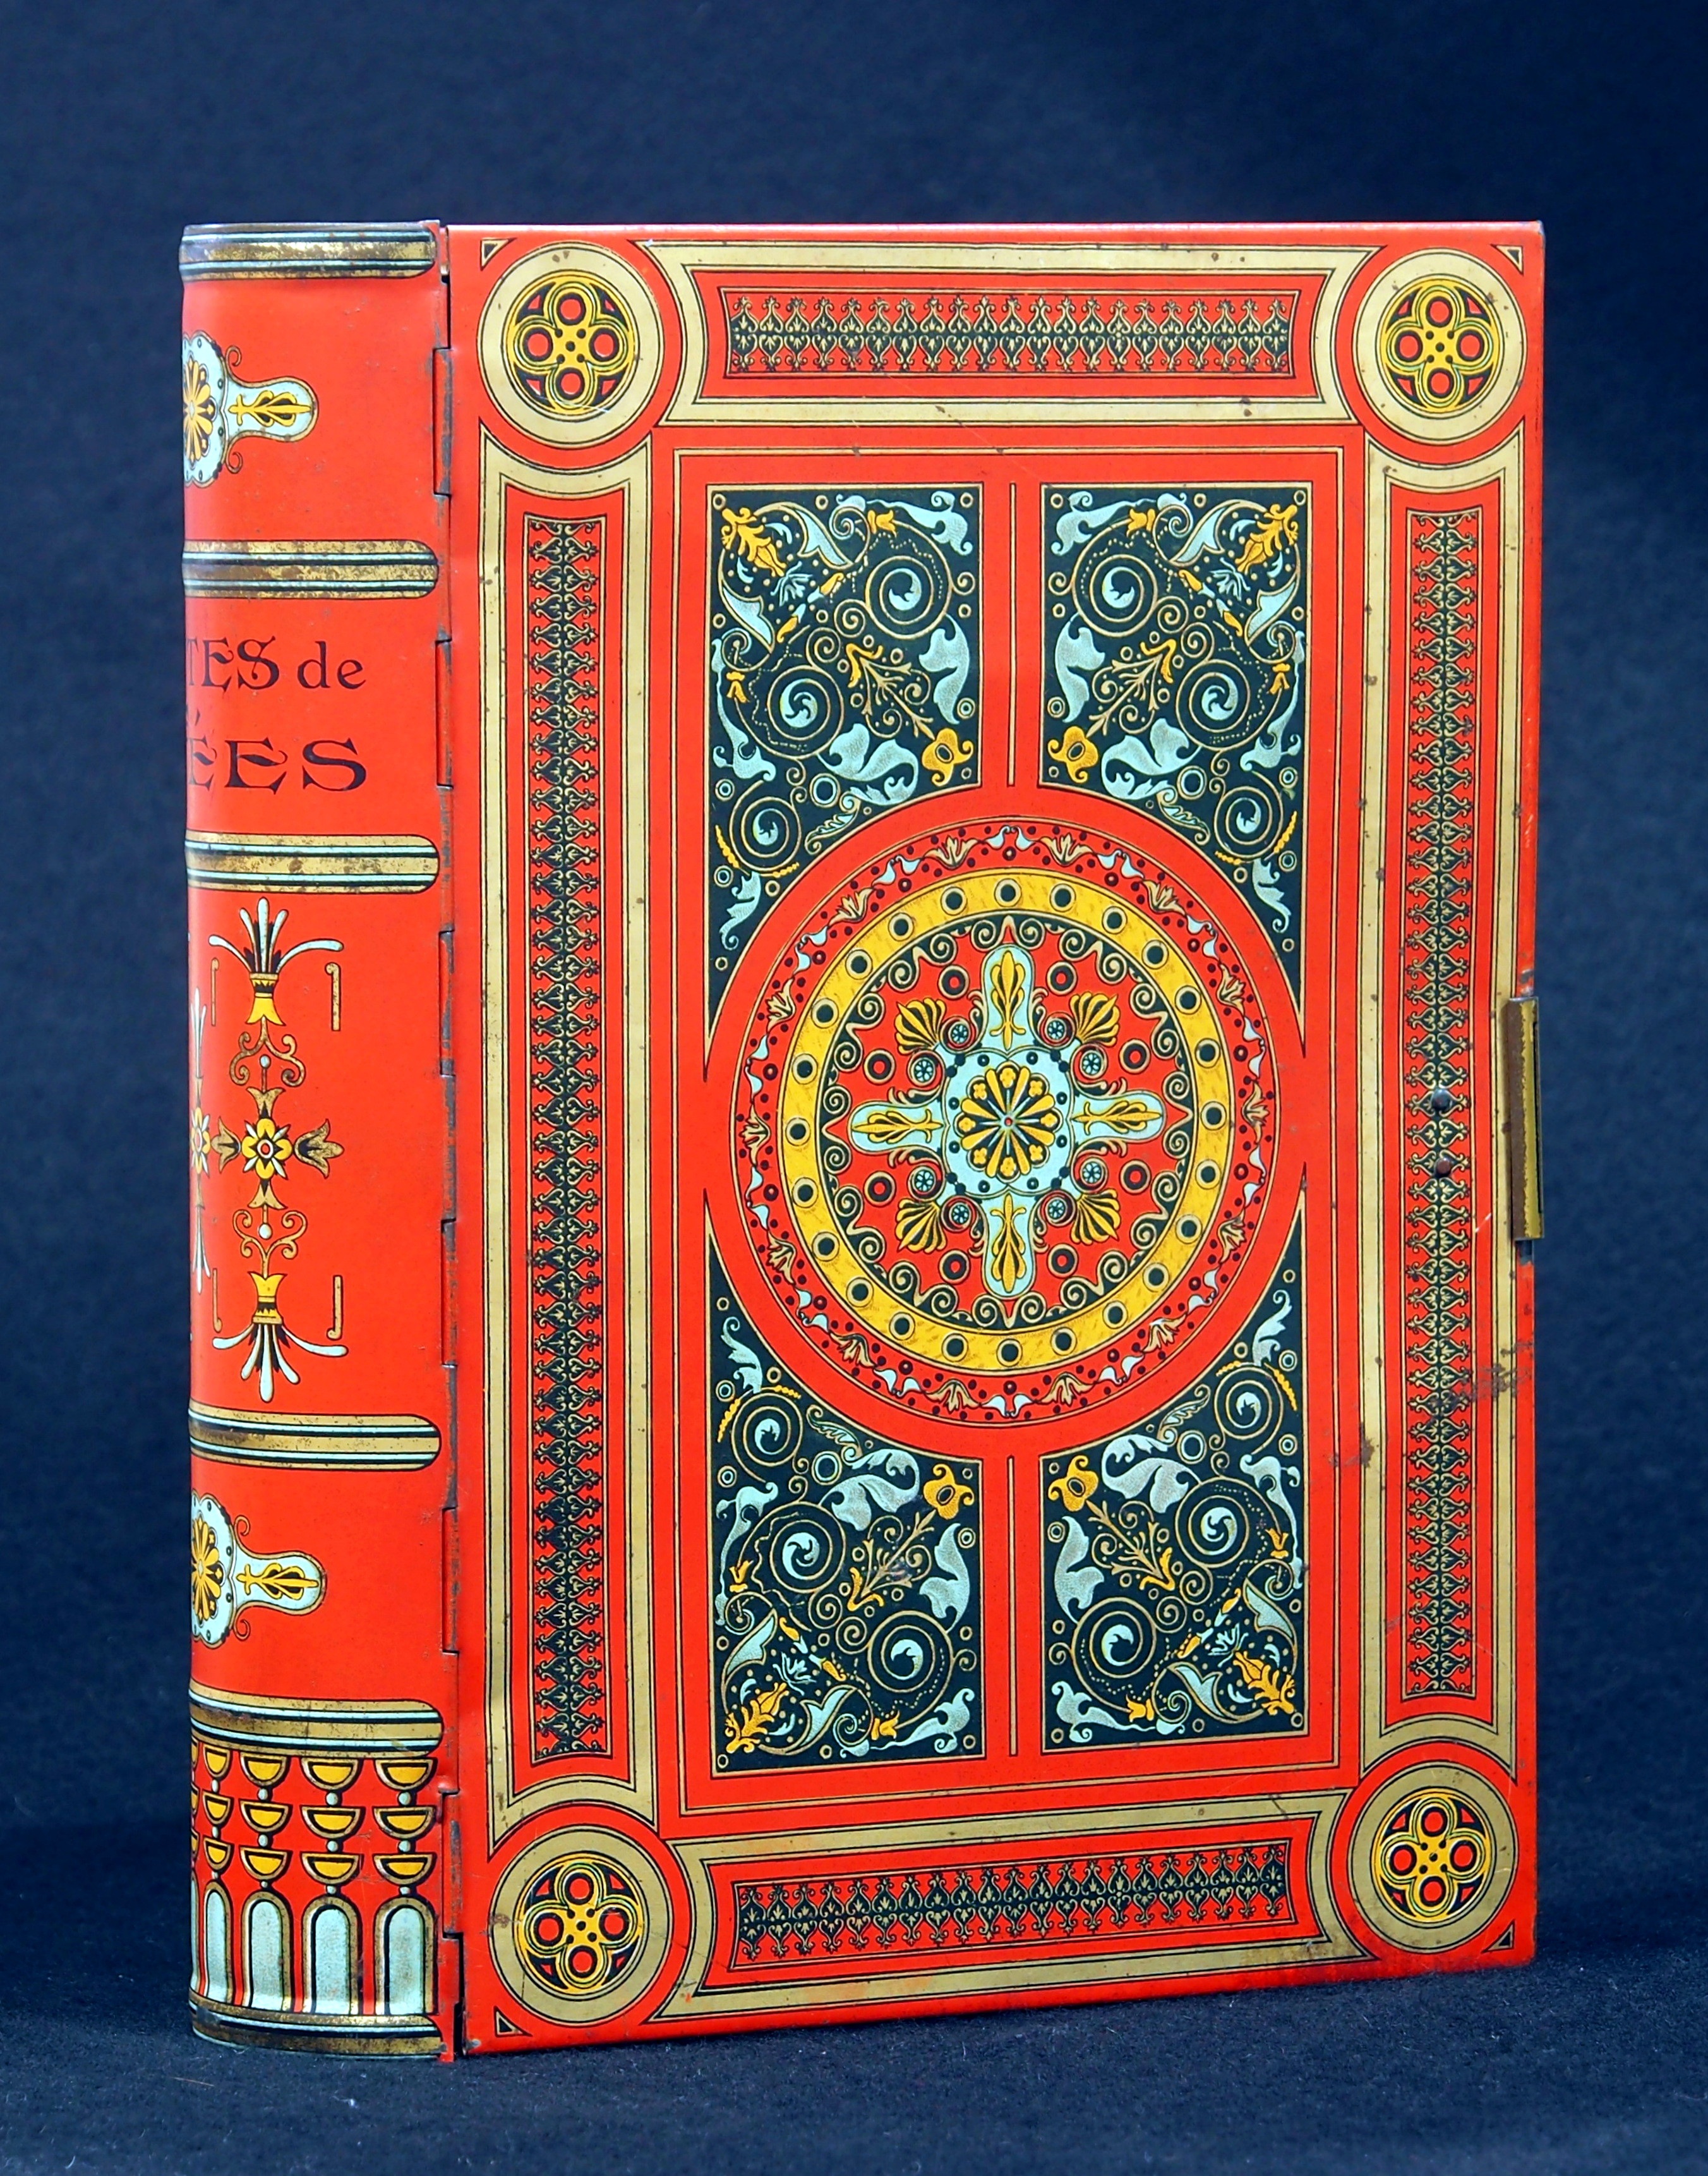
retro, old, pattern, metal, box, historic, biscuit, material, package, textile, art, design, container, picture frame, tapestry, tin, book shaped